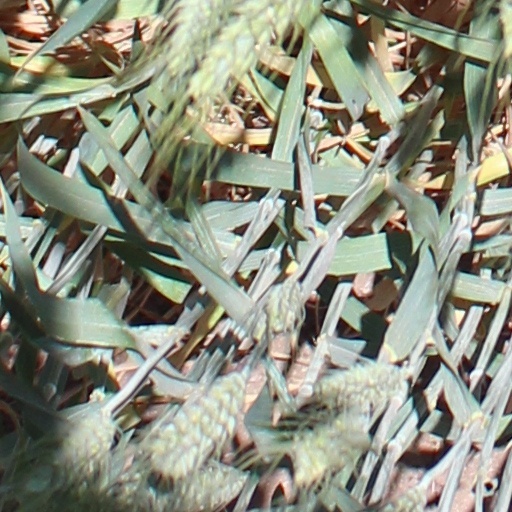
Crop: wheat